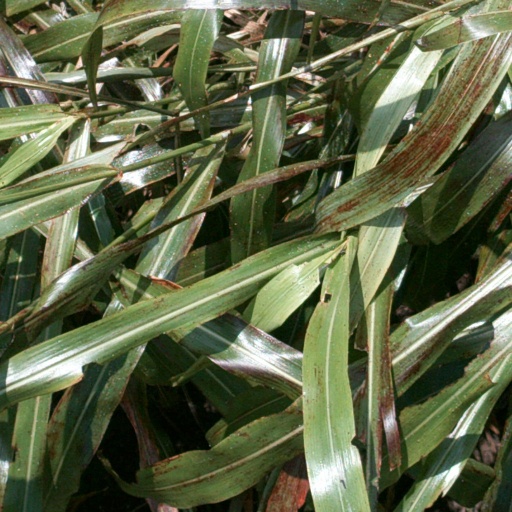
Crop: sorghum